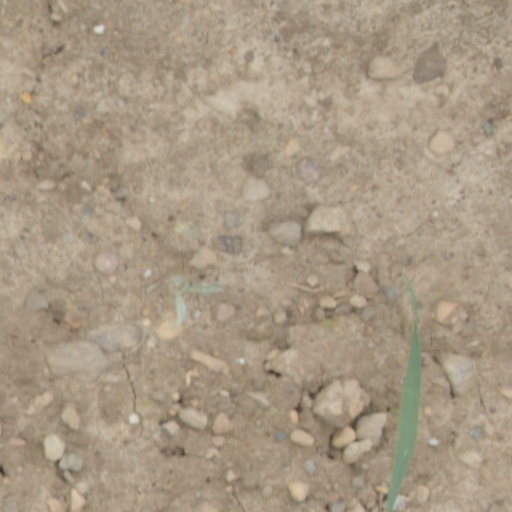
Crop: wheat